Scapanorhynchus

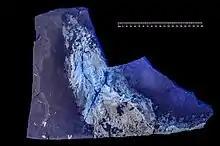
Near-complete fossil of "S. lewisii", under special lighting

Scapanorhynchus (from , 'shovel' and 'snout') is an extinct genus of shark belonging to the family Mitsukurinidae, that lived during the Cretaceous period, from the Aptian to the end of the Maastrichtian. It is a close relative of the living goblin shark ("Mitsukurina owston"i), the only living member of the family. Later claimed records of "Scapanorhynchus", such as those from the Miocene assigned to the species "S. subulatus", are highly dubious and may be misidentified sand sharks.